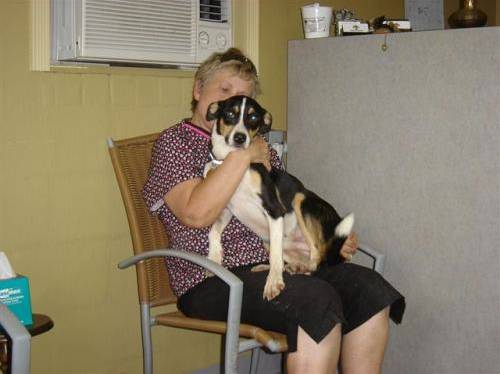
Label: dog